Lactone

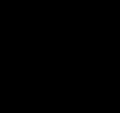
-glucono-δ-lactone (E575)

Lactone rings occur widely as building blocks in nature, such as in ascorbic acid, kavain, nepetalactone, gluconolactone, hormones (spironolactone, mevalonolactone), enzymes (lactonase), neurotransmitters (butyrolactone, avermectins), antibiotics (macrolides like erythromycin; amphotericin B), anticancer drugs (vernolepin, epothilones), phytoestrogens (resorcylic acid lactones, cardiac glycosides).